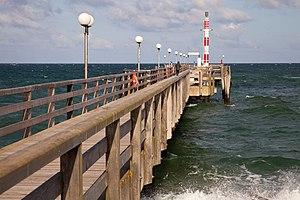
Le phare de Wustrow est un phare inactif situé sur la commune de Wustrow, dans l'Arrondissement de Poméranie-Occidentale-Rügen, en Allemagne.